Push-up

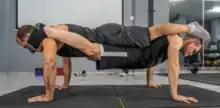
Tandem push-up performed by Guinness World Record duo Kotsimpos-Dervas

The primary muscle groups targeted by push-ups include chest, front and medial deltoids, as well as triceps and forearm muscles. While the push-up primarily targets the muscles of the chest, arms, and shoulders, support required from other muscles results in a wider range of muscles integrated into the exercise.